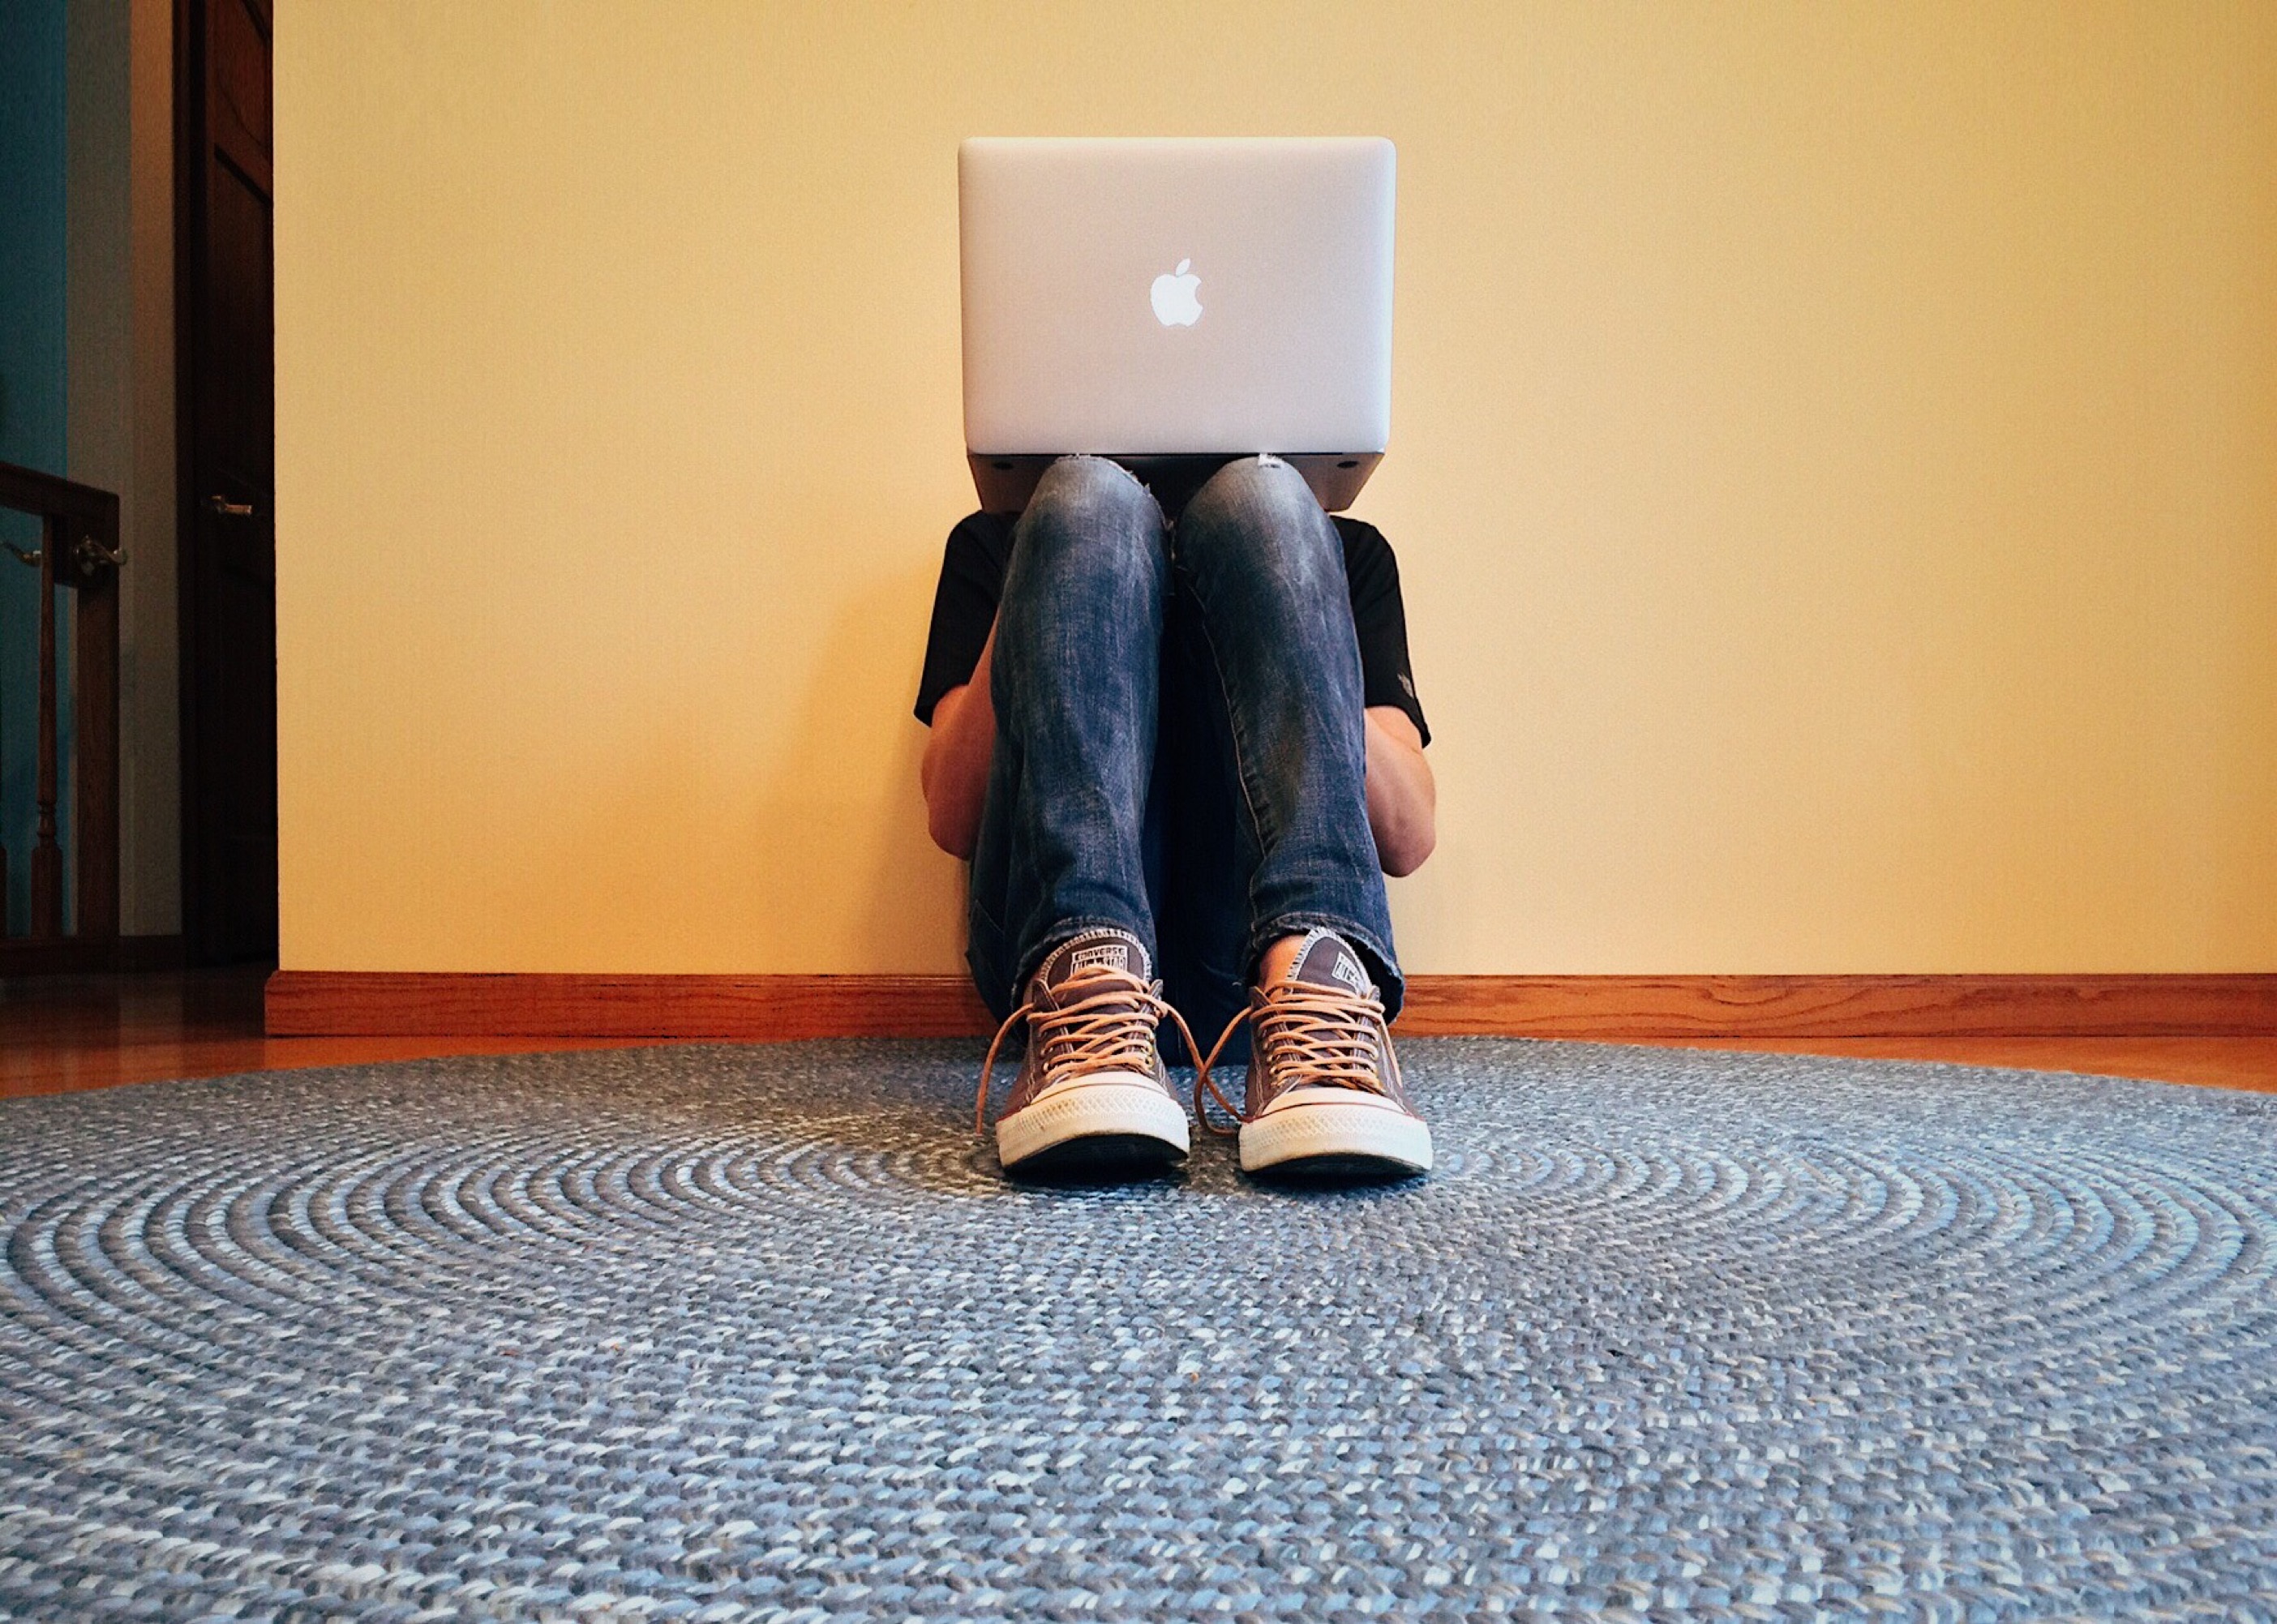
laptop, person, wood, floor, reading, young, spring, color, sitting, blue, art, footwear, photograph, image, shape, flooring, human positions